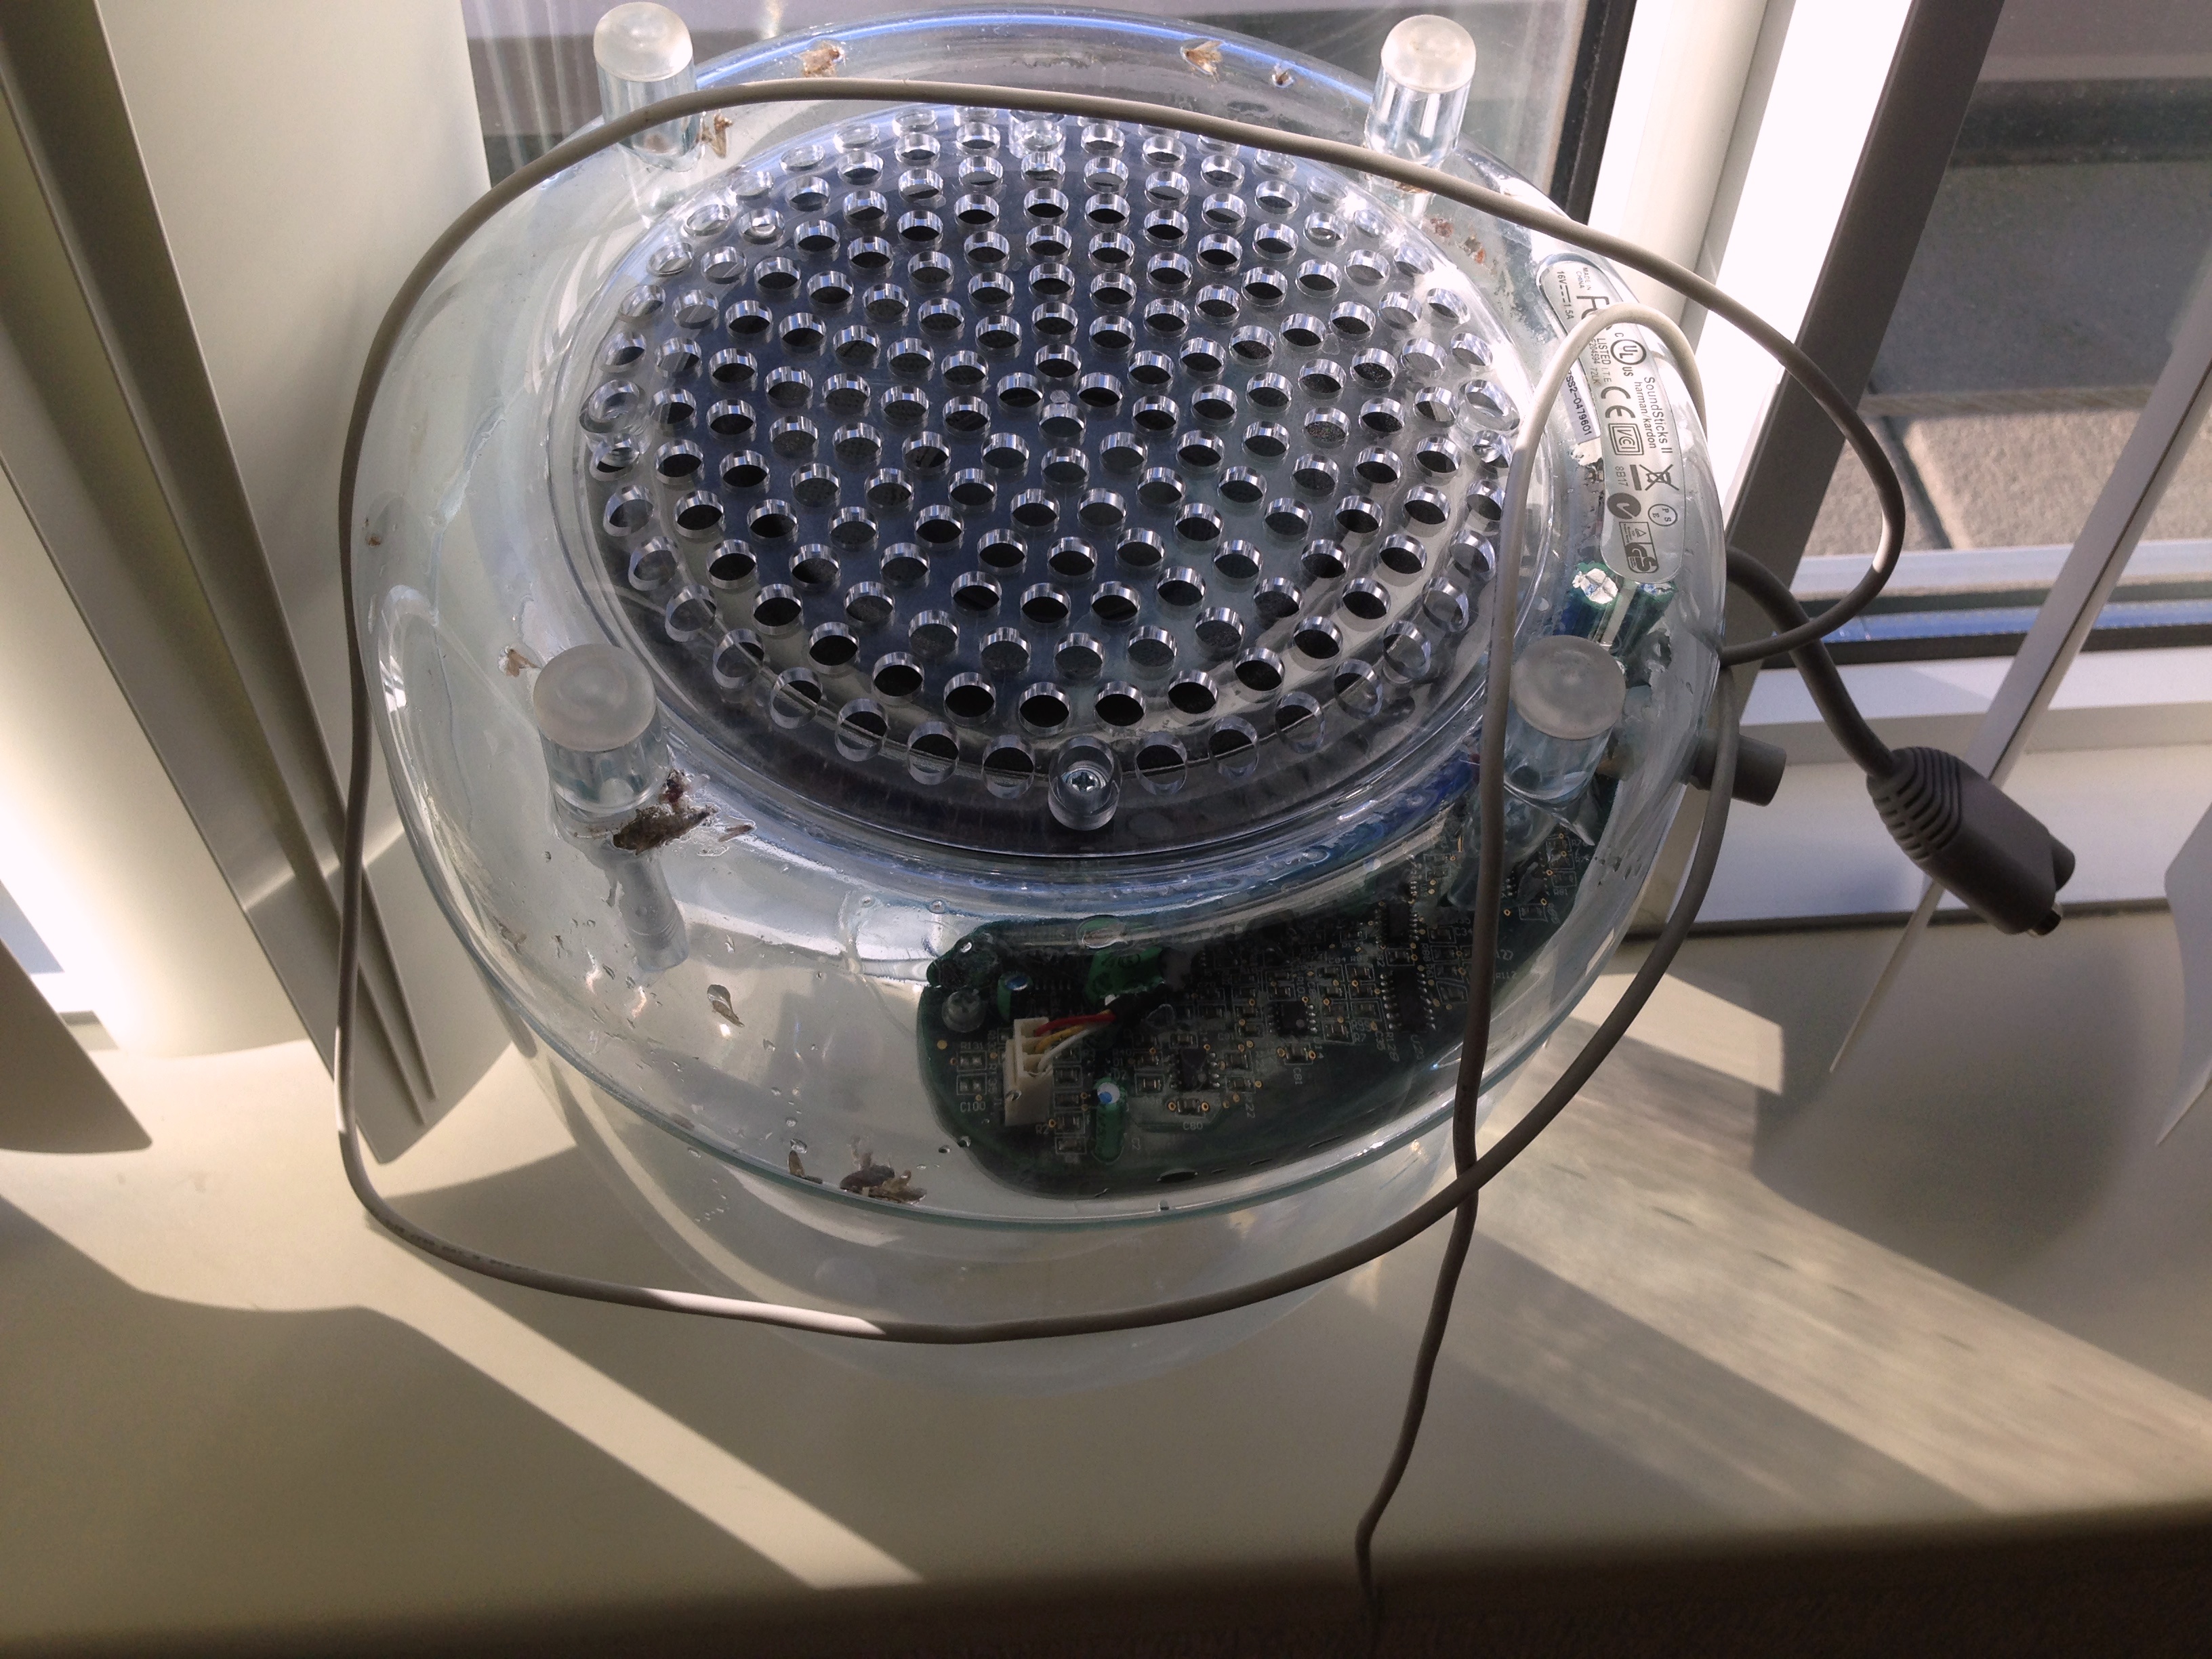
light, car, wheel, vehicle, spoke, lighting, bumper, rim, automobile make, automotive exterior, aircraft engine